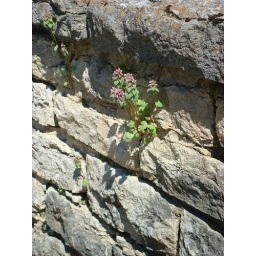
Spring everywhere - even on the rock walls in front of the capitol.